Mehmet Gürs

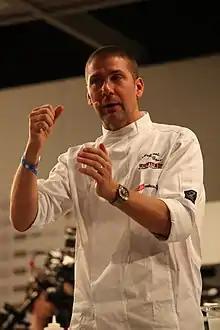
Gürs in 2011

Mehmet Gürs (born 13 December 1969) is a Finnish celebrity chef, television personality, restaurateur and consultant. He is considered to be Istanbul's most recognizable chef.